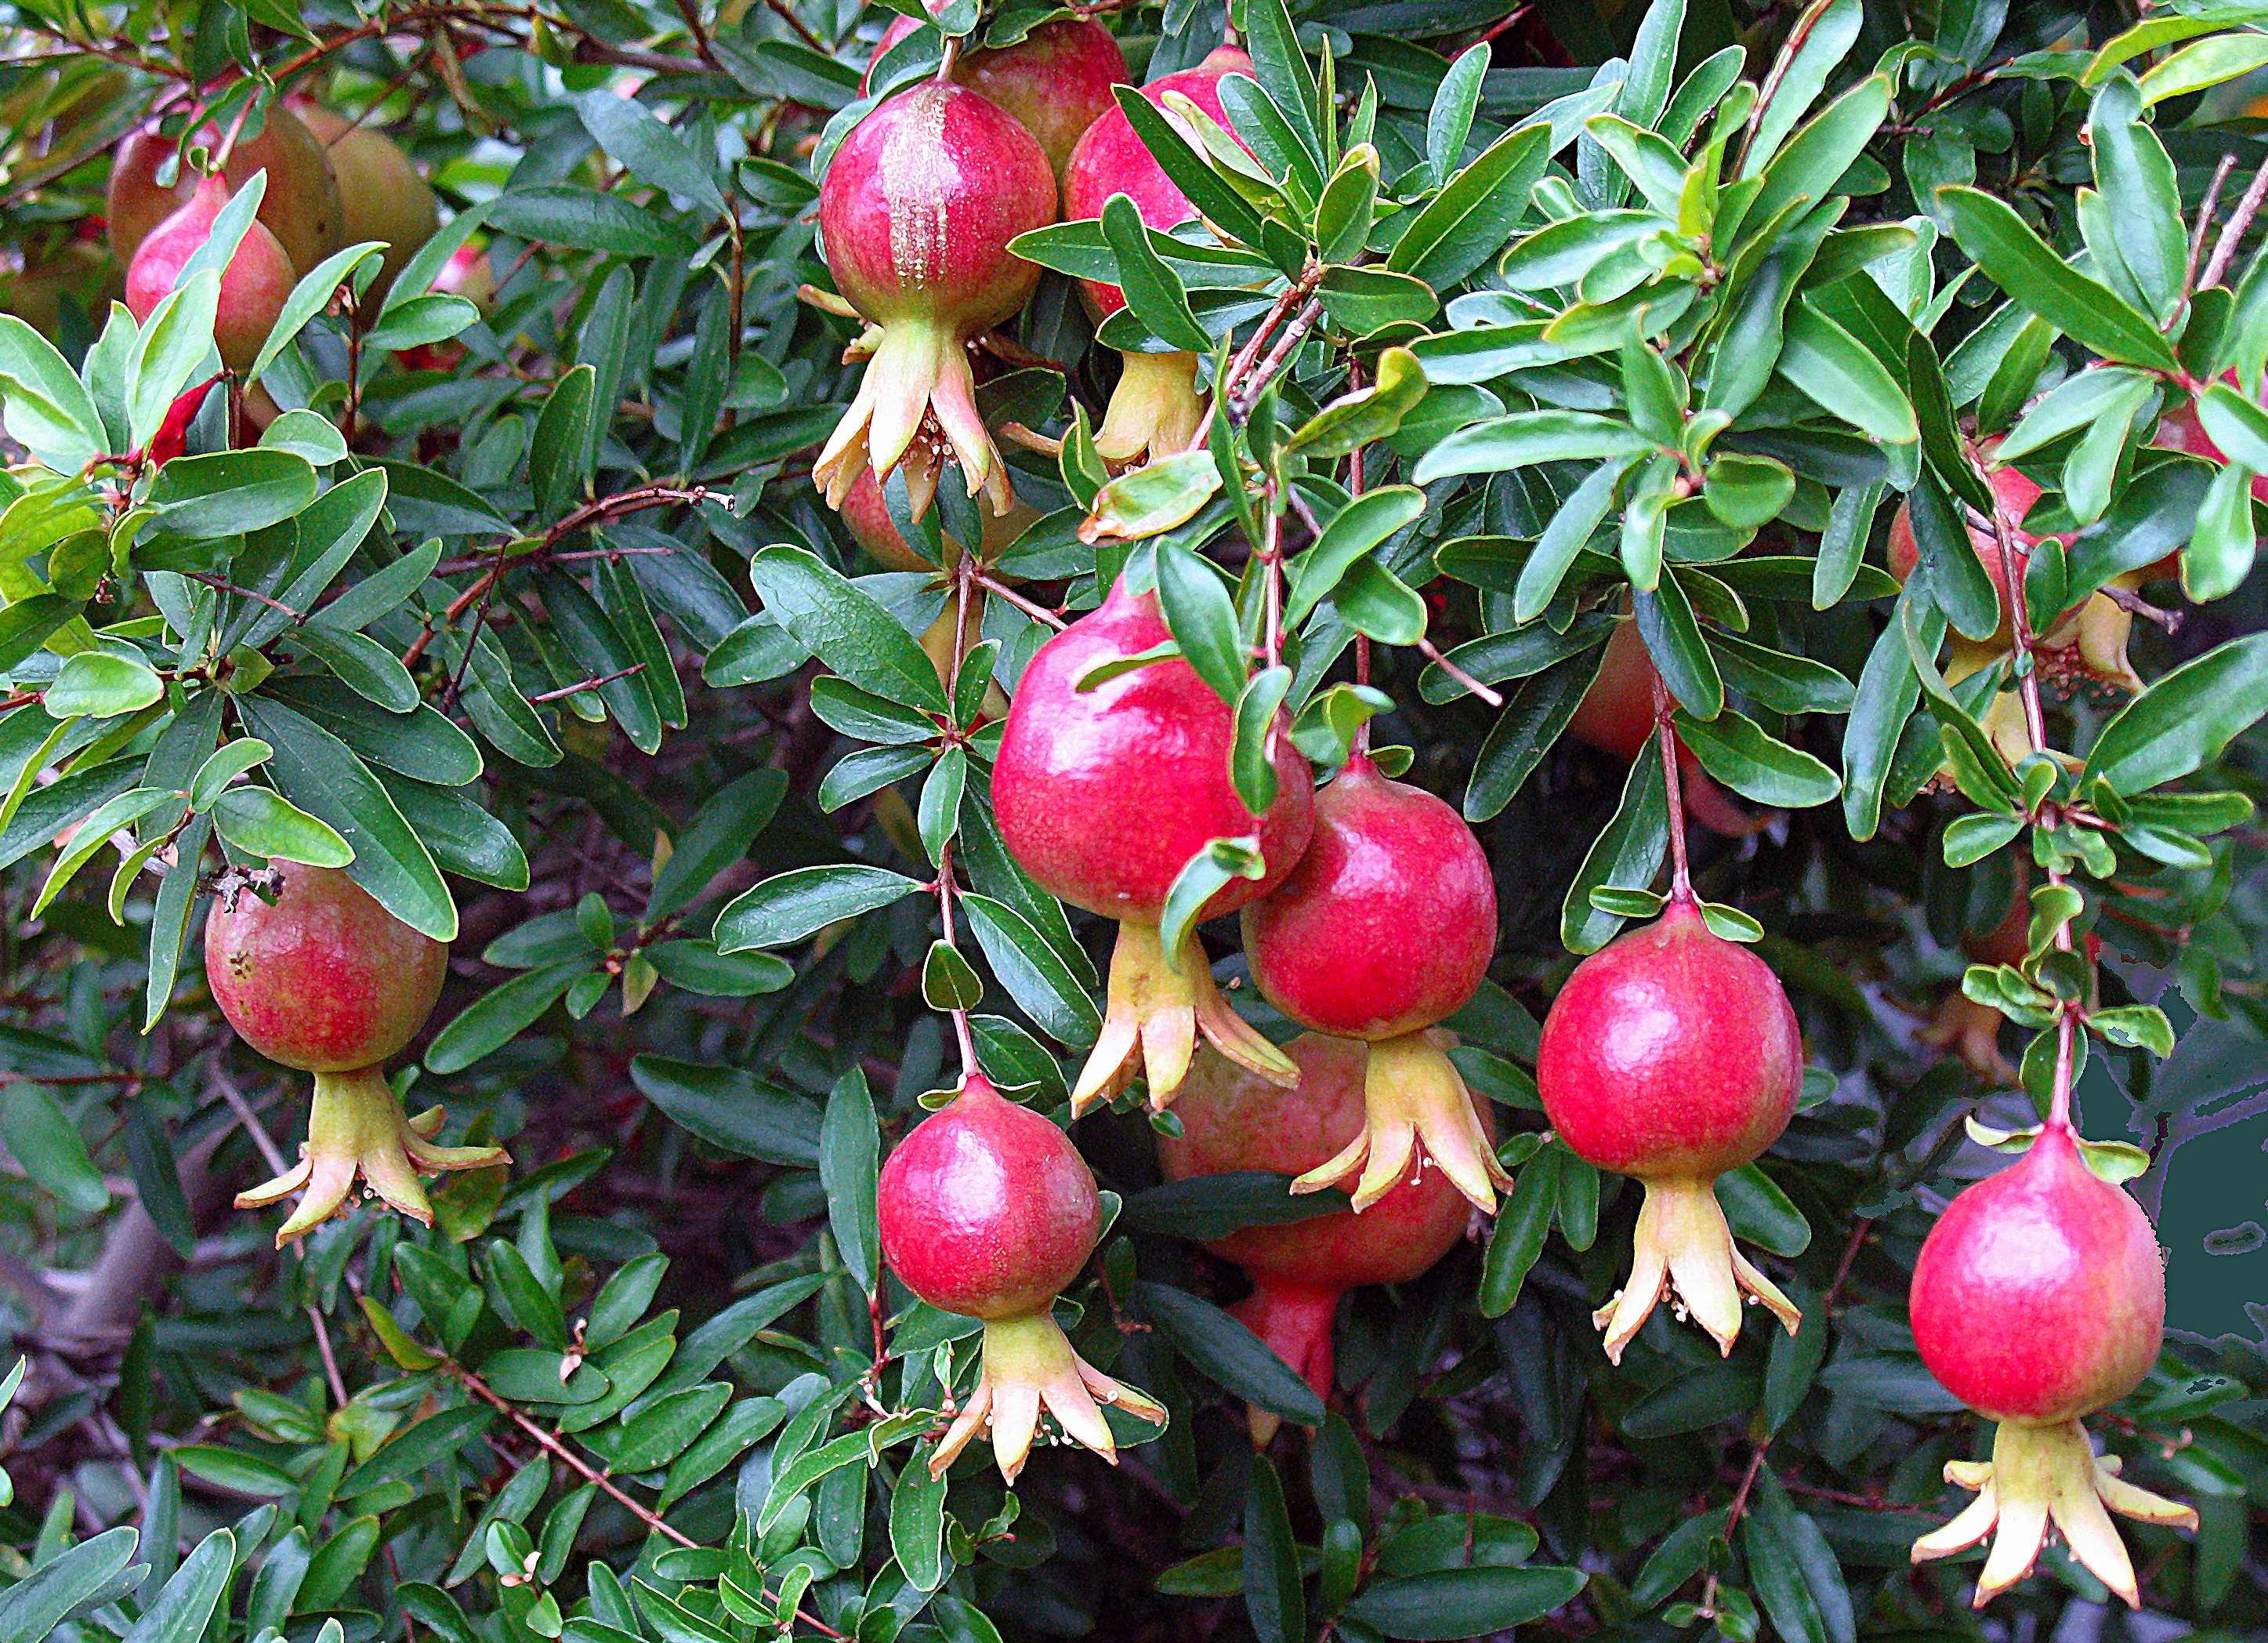
tree, plant, fruit, flower, food, produce, evergreen, pomegranate, decorative, shrub, flowering plant, acerola, malpighia, lingonberry, houseplants, woody plant, land plant